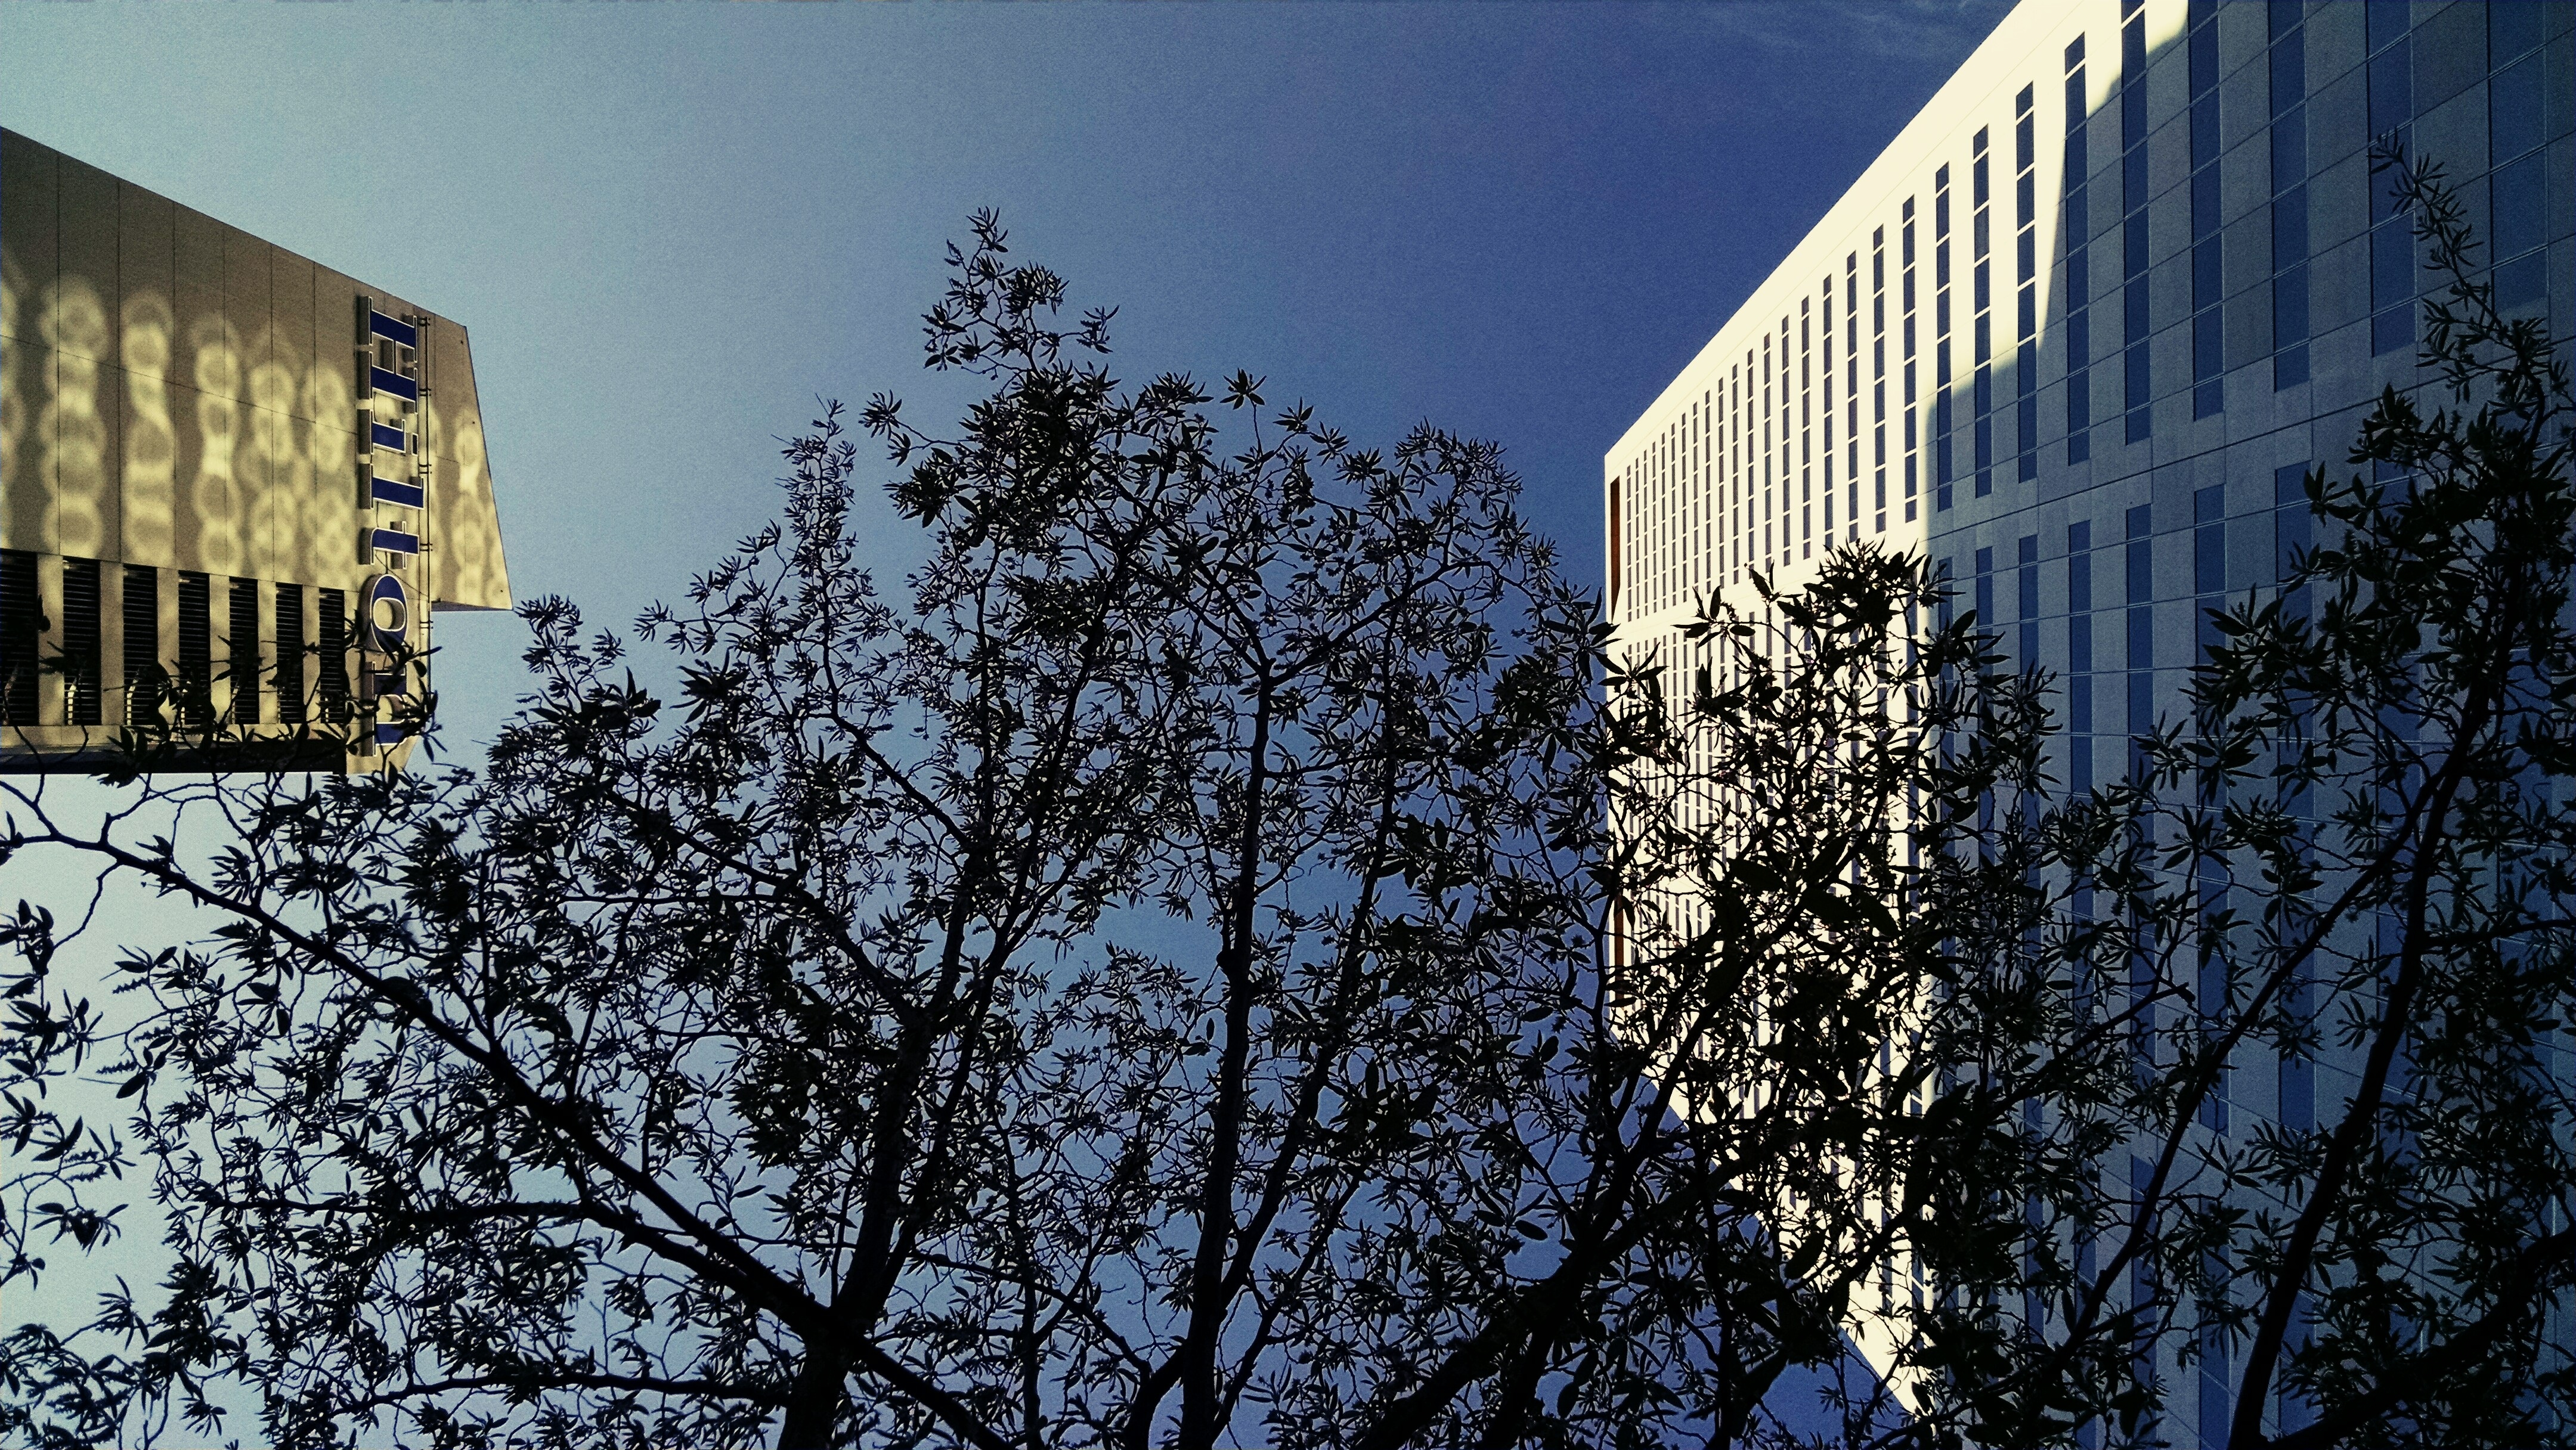
tree, snow, winter, light, architecture, structure, house, sunlight, perspective, city, skyscraper, urban, wall, cityscape, downtown, evening, construction, reflection, high, facade, blue, exterior, modern, season, tower block, hilton, design, buildings, hotel, towers, branches, new, up, front, contemporary, between, facades, urban area